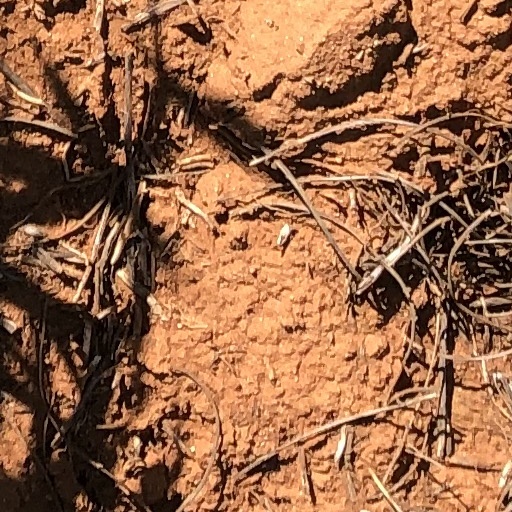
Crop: wheat